Marcelle Soares-Santos

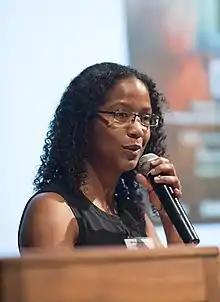
Marcelle at the opening of the 48th annual Fermilab Users Meeting

Marcelle Soares-Santos is a Brazilian physicist and a full professor at the University of Zürich. Previously she worked as an associate professor of Physics and Experimental Cosmology and Astrophysics formerly at the University of Michigan and Brandeis University and before that at permanent scientists at Fermilab.